Pink Mountain, British Columbia

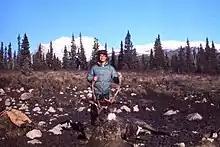
A hunter from Texas with a bull caribou that was shot for camp meat and for practice using the high-power rifle, on R. Lynn Ross's tenure, August 1970. Mt. Lady Laurier in the background.

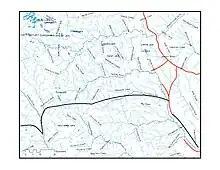
"Police Road" cut by Inspector Moodie of the NWMP in 1897 (black line). Red lines are modern roads.

Ross and his father had homestead the ranch some 20 years previously. Situated at the confluence of the Halfway River and Quarter Creek (formerly Two-Bit Creek, named for a famous chief of the Blueberry First Nations), the natural meadows filled with wildlife and rivers with bull trout and grayling had been a traditional spring beaver hunting and summer camping and rendezvous site for First Nations, until the Rosses homesteaded it. Ross also held the trapline tenure and annually sold just enough beaver pelts to keep his tenure.